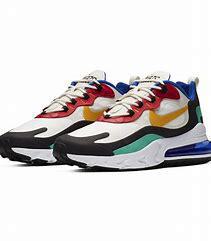
Brand: Nike
Model: Air Max 270 React ENG